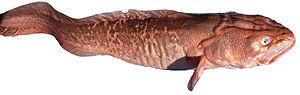
Genypterus est un genre de poissons de la famille des Ophidiidae.
La province de Chubut est une province de l’Argentine, située en Patagonie, entre les 42ᵉ et 46ᵉ parallèles sud.
L'Abadèche rose ou abadèche rosée est comme plusieurs autres abadèches un poisson de la famille des Ophidiidae. C'est un poisson comestible.